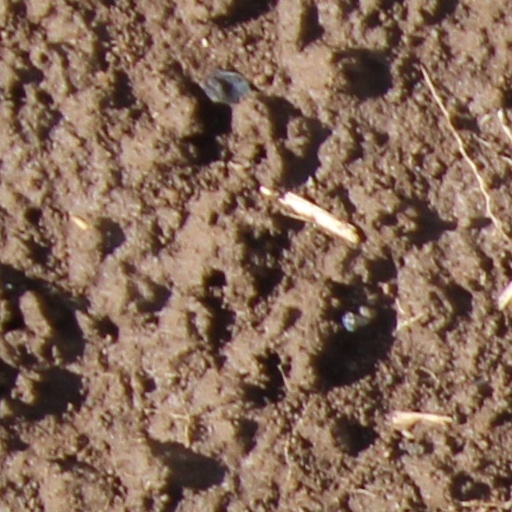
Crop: wheat